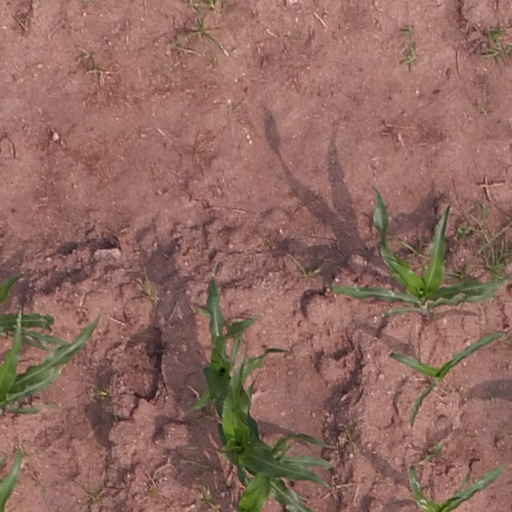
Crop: maize; corn